History of Franconia

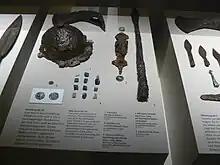
Frankish warrior grave from the early medieval burial site of Westheim

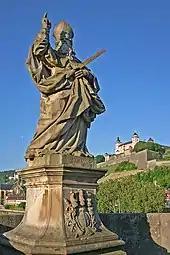
Saint Kilian, patron saint of the Franks

Until the beginning of the 6th century, the East Francian region was caught in the area of tension between the Thuringians and the Alemanni. For example, the Cosmographer of Ravenna in the 7th century, wrote that the rivers Naab and Regen in today's Upper Palatinate joined the Danube in the land of the Thuringians. He apparently obtained this information from older sources, which makes the periodic expansion of Thuringian influence in the 5th and early 6th centuries, at least into Upper Franconia, probable.